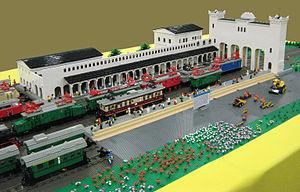
Le modélisme ferroviaire est une activité de modélisme concernant les trains et le monde ferroviaire, et tout particulièrement leur reproduction suivant une échelle et un thème définis, ainsi que leur exploitation.